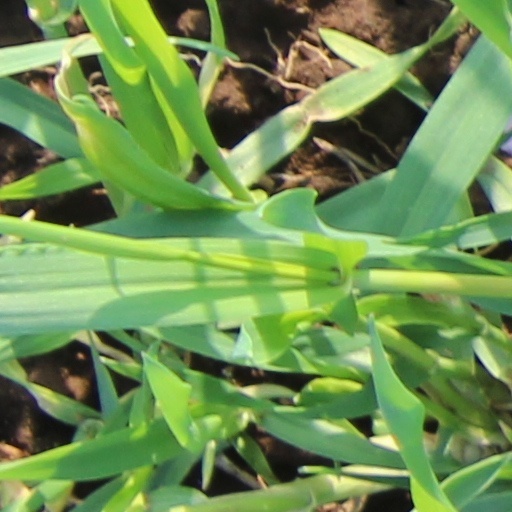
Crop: wheat